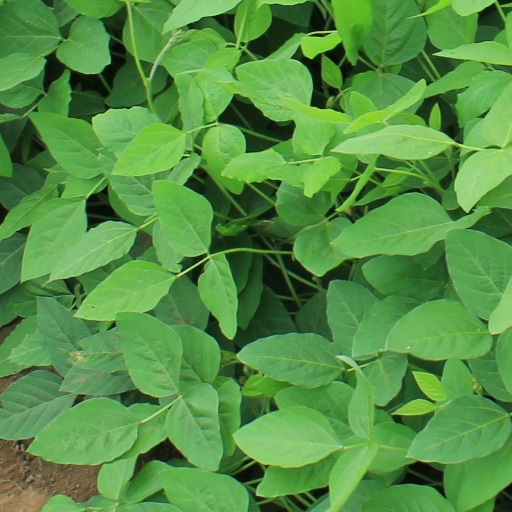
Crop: soybean